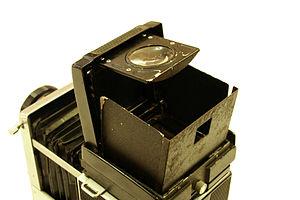
Un appareil photo Mamiya C33 Professional avec deux objectifs de 105mm f/3.5.
En photographie, le viseur est la fenêtre dans laquelle le photographe regarde pour cadrer l'image et, éventuellement, ajuster la mise au point et les paramètres d'exposition. Il est utilisé sur toutes sortes d'appareils photographiques mais peu sur les chambres photographiques.